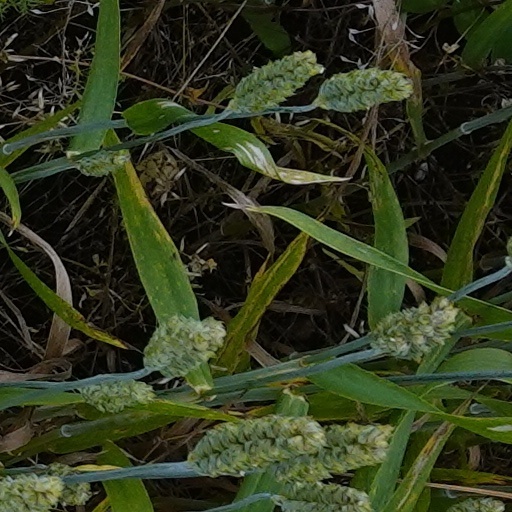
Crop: wheat